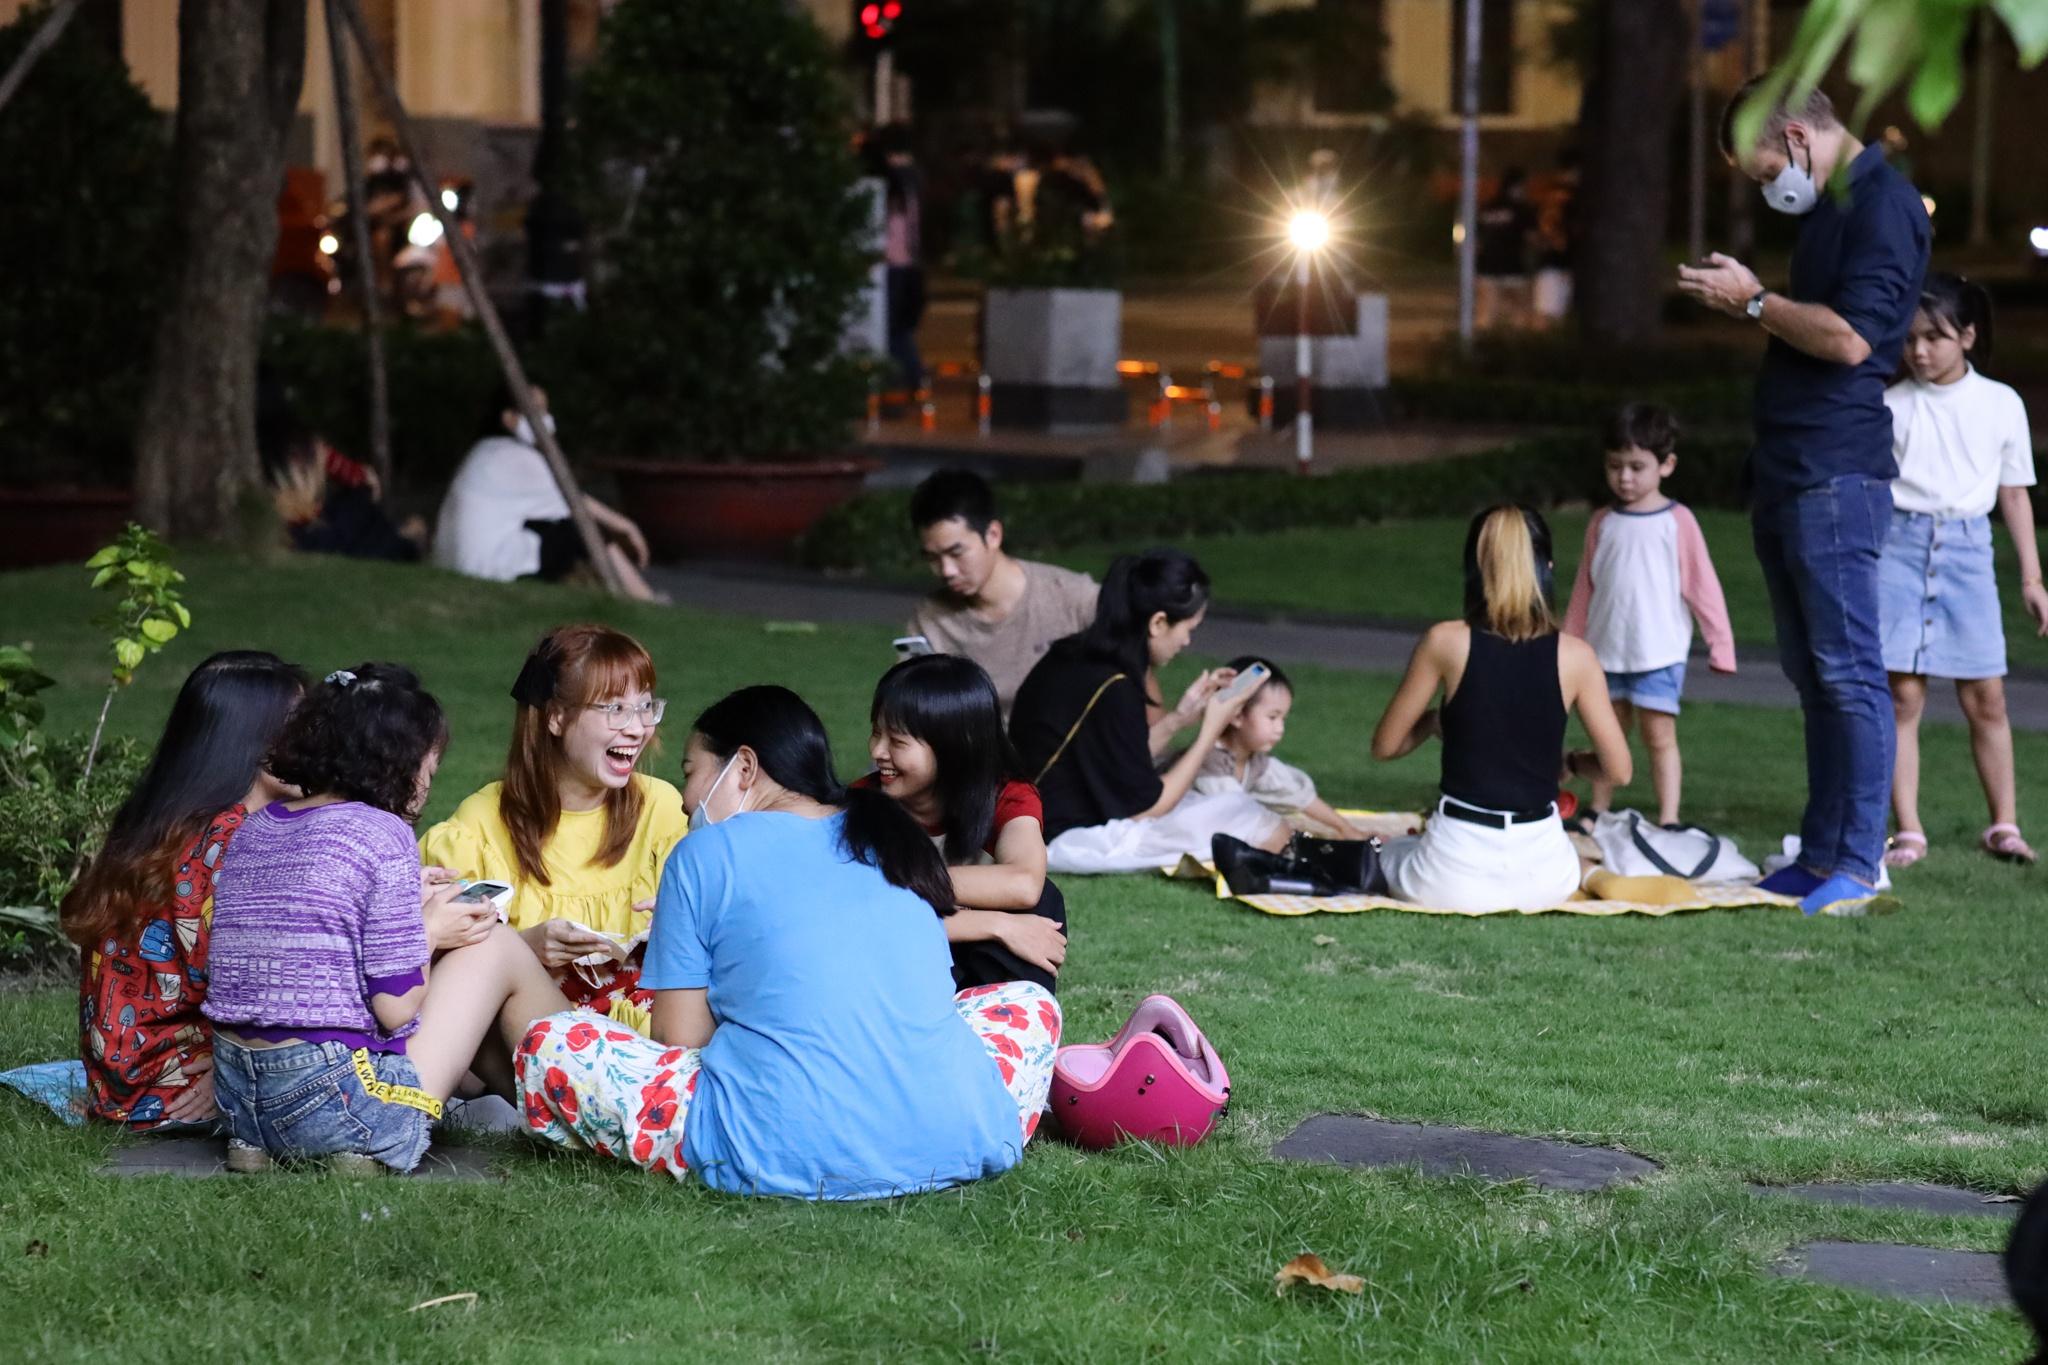
ở trên bài có một nhiều người đang ngồi tụ tập thành các nhóm